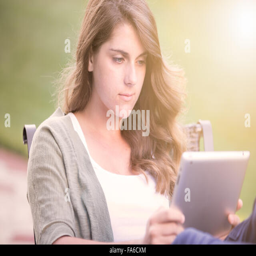
teenage girl reading on a tablet